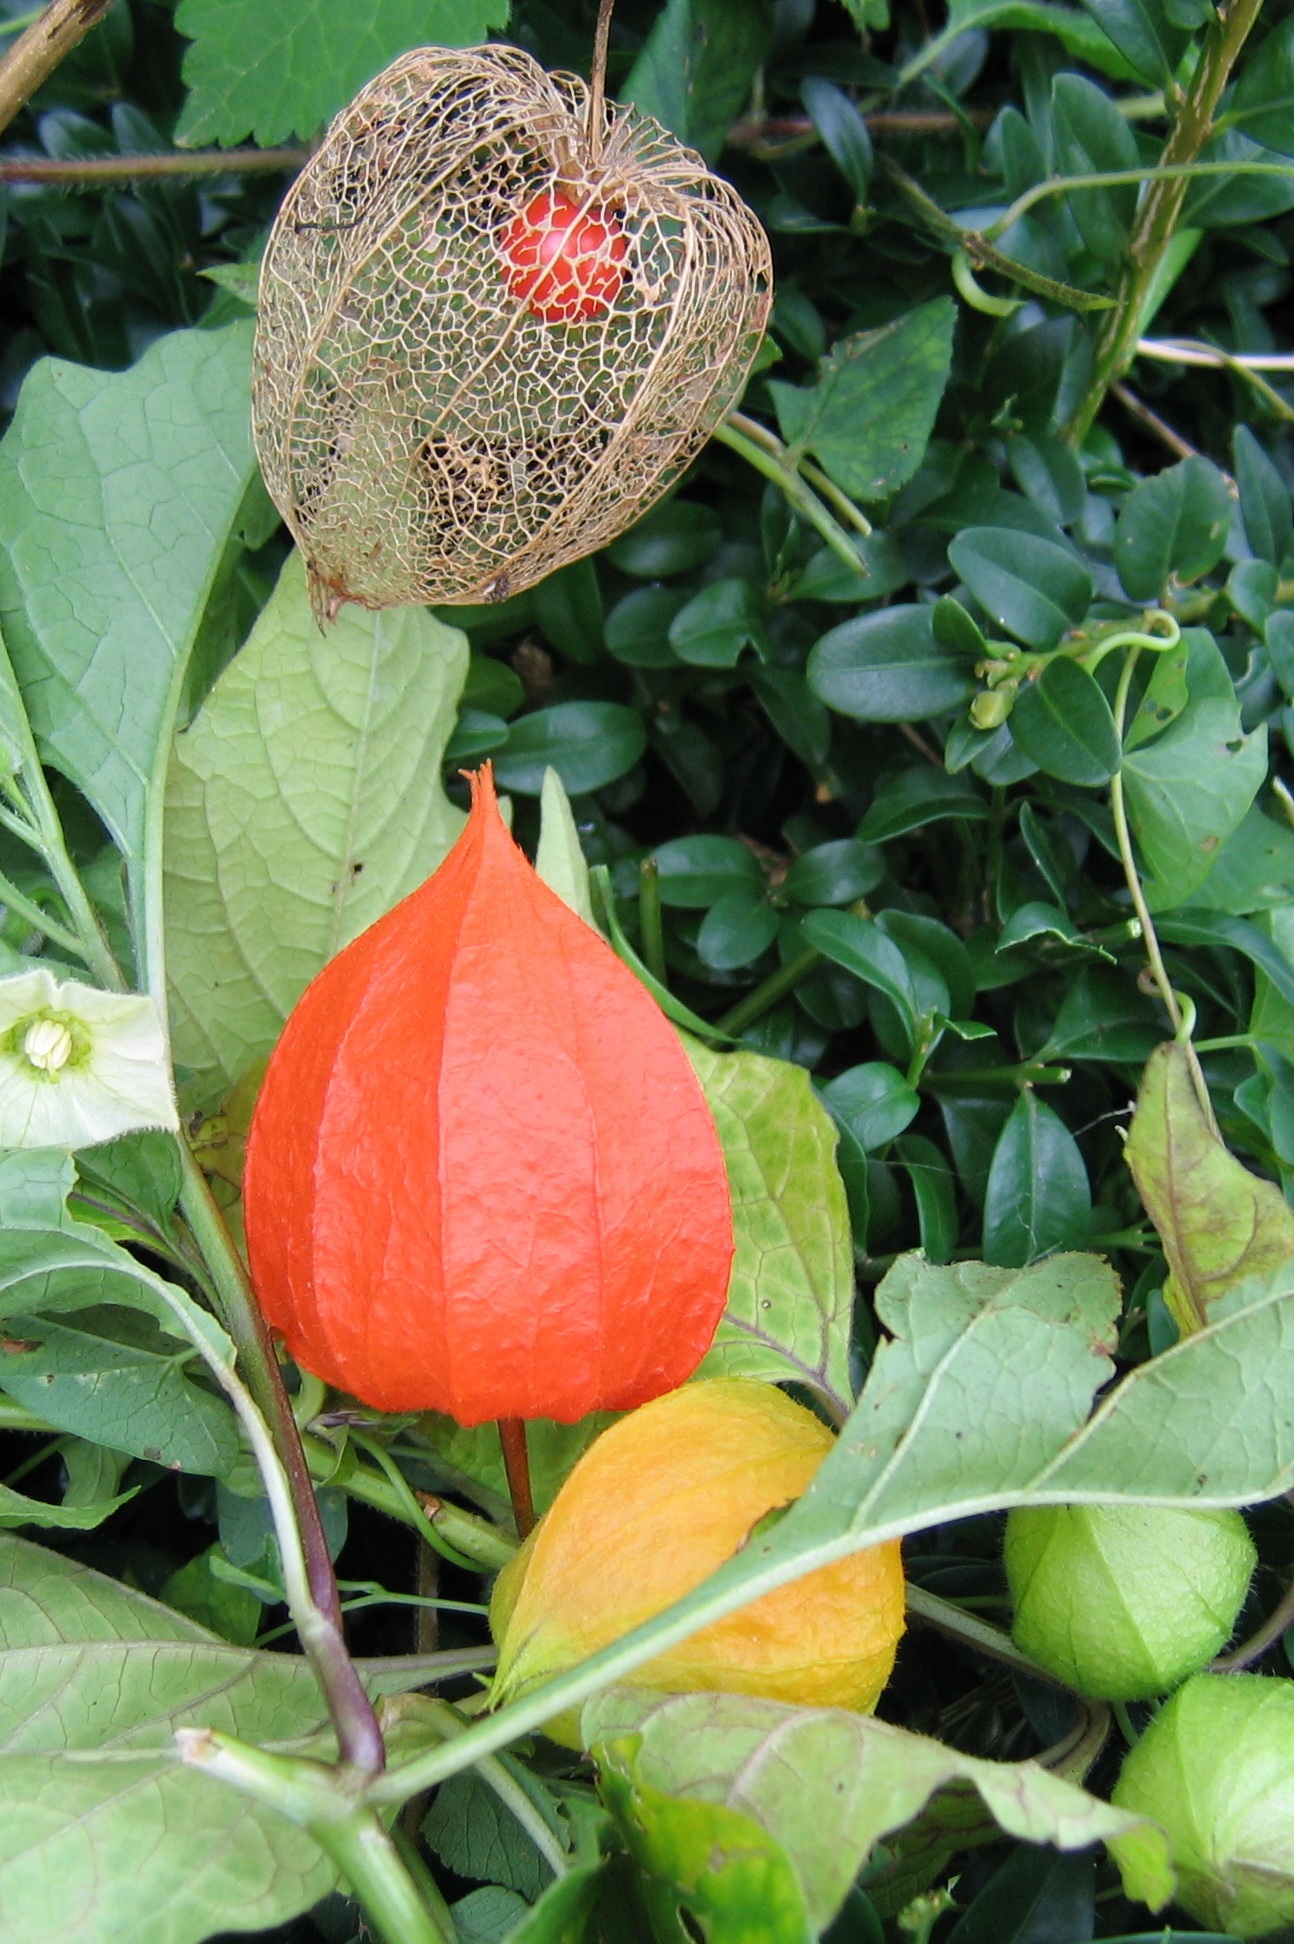
plant, fruit, leaf, flower, cup, orange, food, produce, vegetable, botany, garden, flora, gourd, physalis, lampionblume, solanaceae, arum, sepals, ornamental plant, cape gooseberry, flowering plant, physalis alkekengi, nachtschattengew chs, schnittblume, pericarp, andes cherry, bladder cherry, land plant